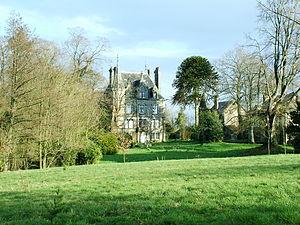
La Carneille est une ancienne commune française, située dans le département de l'Orne en région Normandie, devenue le 1ᵉʳ janvier 2016 une commune déléguée au sein de la commune nouvelle d'Athis-Val de Rouvre.